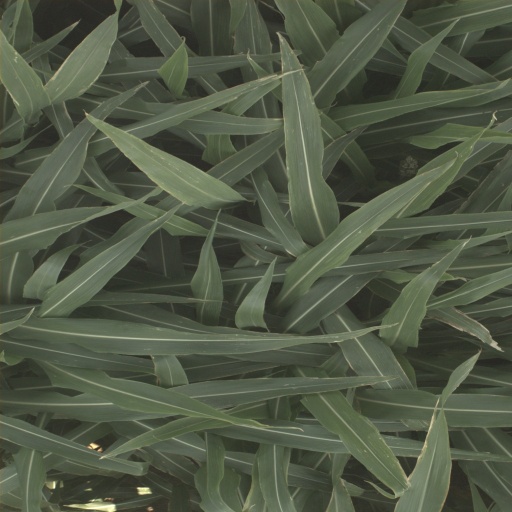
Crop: sorghum